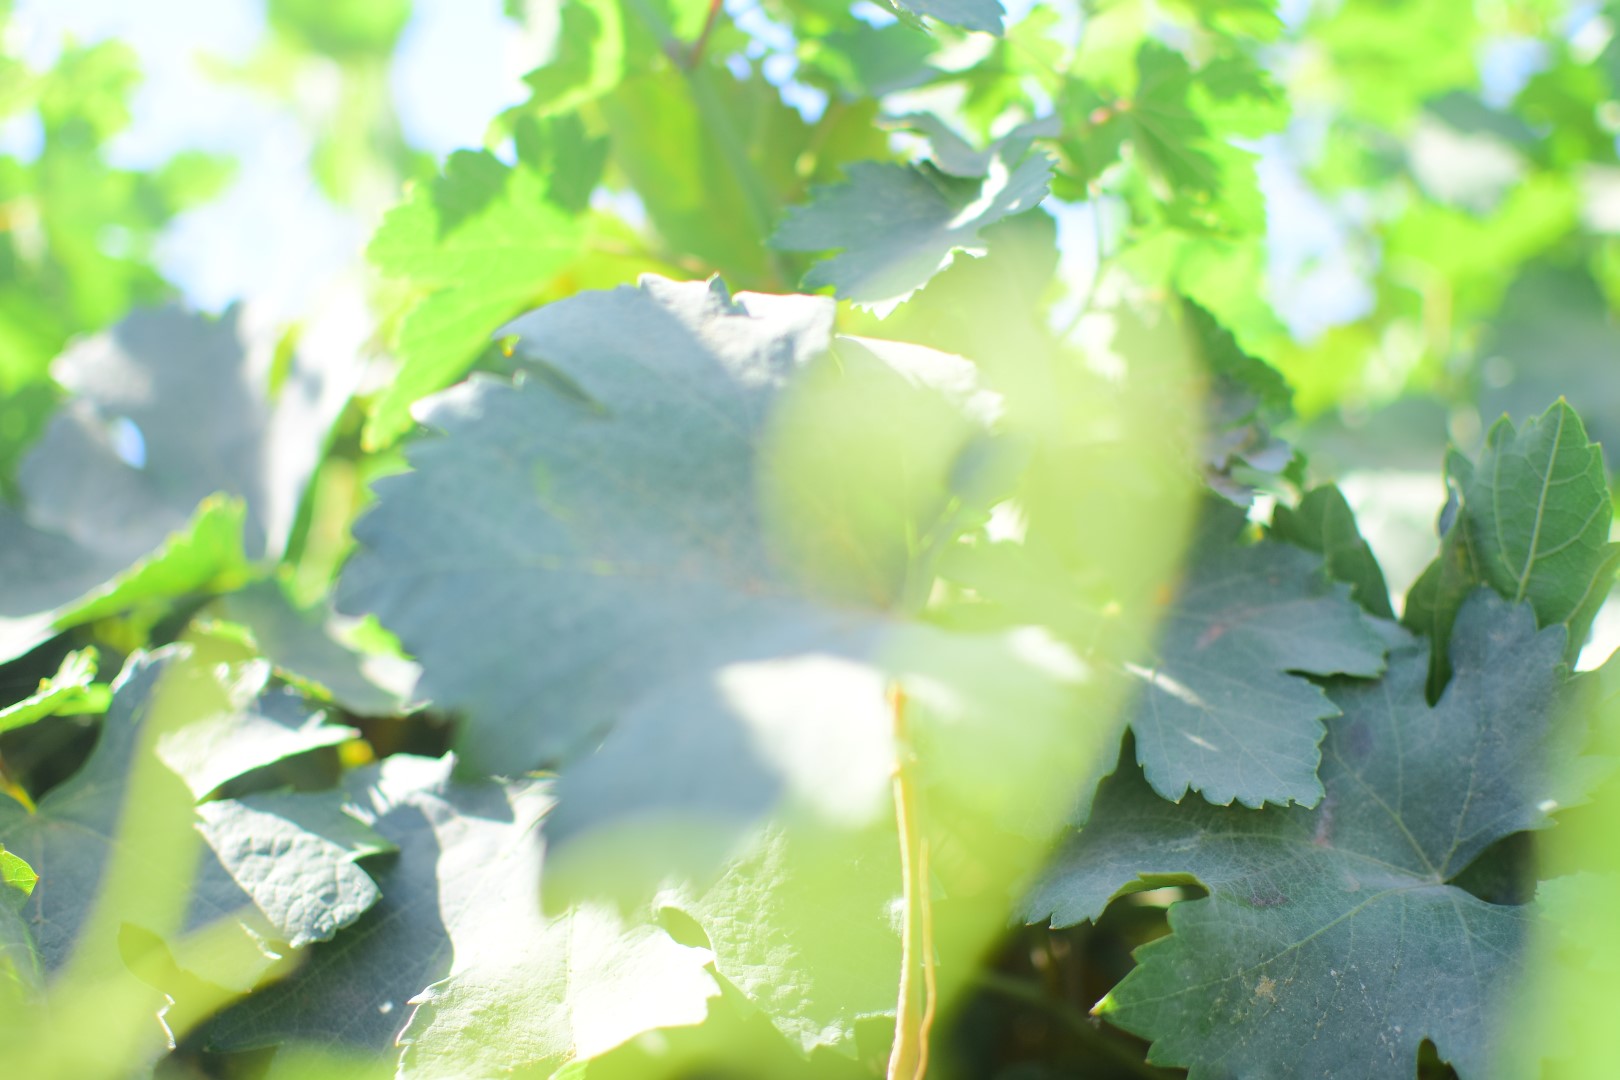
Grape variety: Halawani